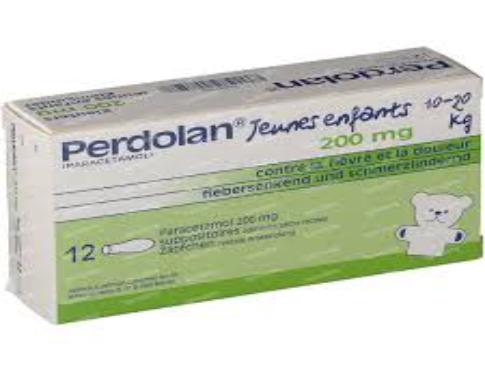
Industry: Medical